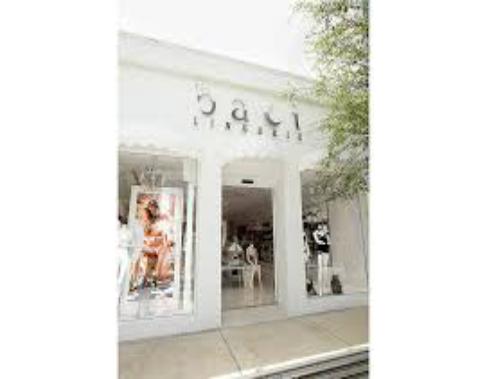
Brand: Baci Lingerie
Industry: Clothes